Conifer

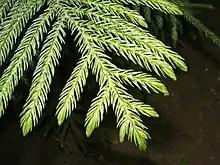
Araucariaceae: awl-like leaves of Cook pine ("Araucaria columnaris")

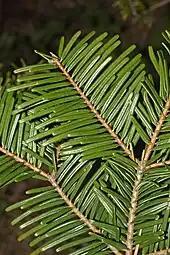
In "Abies grandis" ("grand fir"), and many other species with spirally arranged leaves, leaf bases are twisted to flatten their arrangement and maximize light capture.

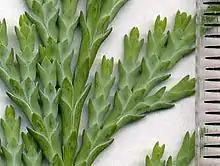
Cupressaceae: scale leaves of Lawson's cypress ("Chamaecyparis lawsoniana"); scale in mm

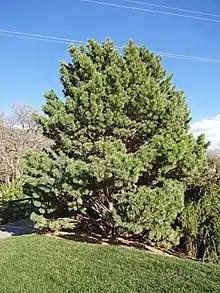
"Globosa", a cultivar of "Pinus sylvestris", a northern European species, in the North American Red Butte Garden

Since most conifers are evergreens, the leaves of many conifers are long, thin and have a needle-like appearance, but others, including most of the Cupressaceae and some of the Podocarpaceae, have flat, triangular scale-like leaves. Some, notably "Agathis" in Araucariaceae and "Nageia" in Podocarpaceae, have broad, flat strap-shaped leaves. Others such as "Araucaria columnaris" have leaves that are awl-shaped. In the majority of conifers, the leaves are arranged spirally, the exceptions being most of Cupressaceae and one genus in Podocarpaceae, where they are arranged in decussate opposite pairs or whorls of 3 (−4).